Fort Harrison, Indiana

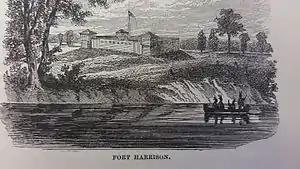
Fort Harrison

In 1811, while General William Henry Harrison marched his army north From Vincennes to meet the Indians at the Battle of Tippecanoe, the army encamped on the high grounds of Terre Haute and constructed a fort overlooking the Wabash River. Harrison had long advocated building a fort in the strategic location.